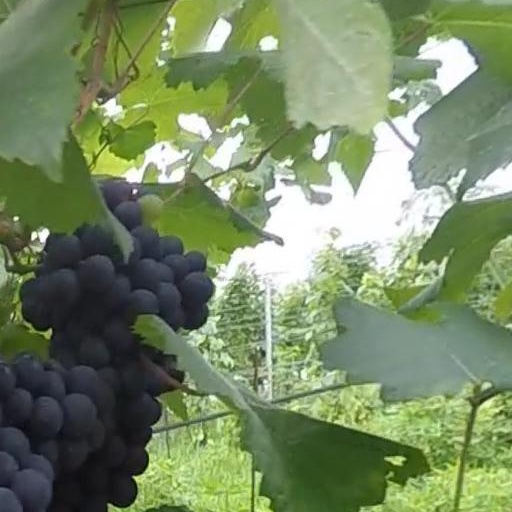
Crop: grape